Tanks of the Soviet Union

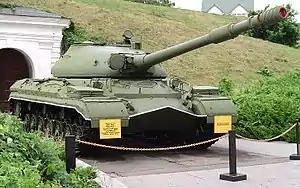
T-10 at the Museum of The History of Ukraine in World War II.

But even in those conditions, the M1s usually prevailed, as proven in circumstances like the Battle of Baghdad, and the drive to the capital, where dozens of Iraqi MBTs were obliterated, or near Mahmoudiyah, south of Baghdad, April 3, 2003, (Iraqi Freedom) when US tanks engaged their counterparts from just 50 yards, shattering seven enemy T-72s without losses. These encounters also exposed the very poor marksmanship of the Iraqi gunners, in part due to the shortage of modern night-vision and range-finder assets. The Iraqis, however, had no idea they could be detected and destroyed at a range of nearly by the M1 Abrams, and the Challenger.